Paul Scholes

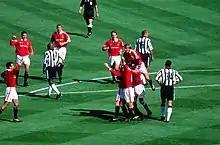
Manchester United players celebrate their second goal by Scholes in the 1999 FA Cup final at Wembley Stadium

Scholes was a member of the Manchester United youth team that reached the final of the FA Youth Cup in the 1992–93 season, alongside Phil Neville. Scholes turned professional on 23 July 1993 but did not make his breakthrough into the senior squad until the 1994–95 season, when he made seventeen league appearances and scored five goals.